Rider R-6

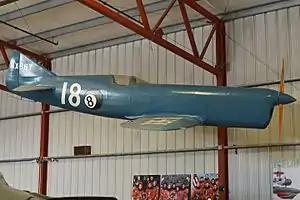

The R-6 eightball had smooth plywood skins painted light blue with a large eight ball on each side. The actual racing number for the aircraft was 18. It was the last of the Rider racers, as well as the first and last of Rider's new company Union Aircraft Company before World War II intervened, stopping the National Air Races.